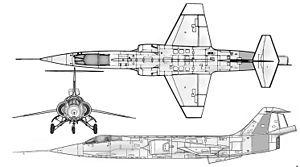
Lockheed NF-104A / Galleri
Lockheed NF-104A var en amerikansk træningsfly, der i 1960'erne og 1970'erne blev benyttet til træning af amerikanske astronauter. Flyet var produceret på grundlag af Lockheeds jagerfly F-104A Starfighter og blev fremstillet i tre eksemplarer. Flyet blev anvendt til træning af piloter/astronauter, der skulle flyve det amerikanske raketfly North American X-15 og det planlagte Boeing X-20 Dyna-Soar fartøj.